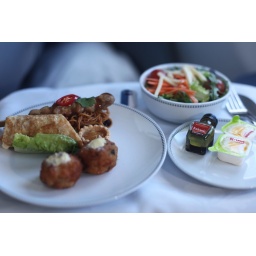
US729 LHR--&amp;gt;PHL in Envoy. Appetizers: crabcakes, red pepper and cream cheese crepe and thai style noodles and chicken satay.